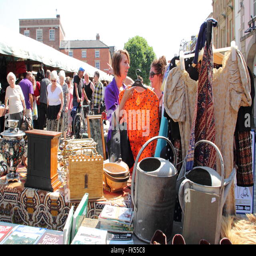
visitors rummage for bargains on the flea market in industry in town centre